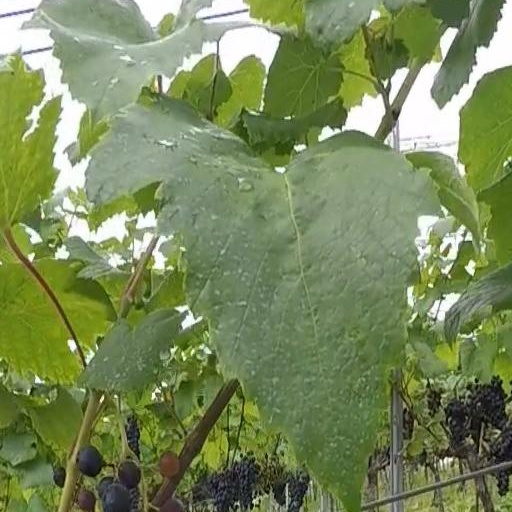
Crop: grape